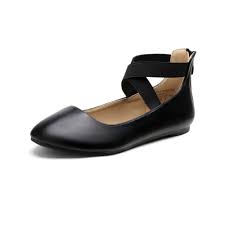
Label: Ballet Flat